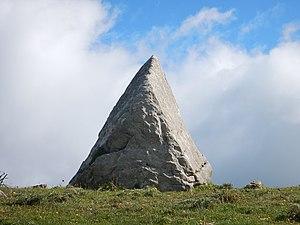
L'objet de la géométrie concerne la connaissance des relations spatiales. Avec l'arithmétique, elle constituait, dans l'Antiquité, l'un des deux domaines des mathématiques.